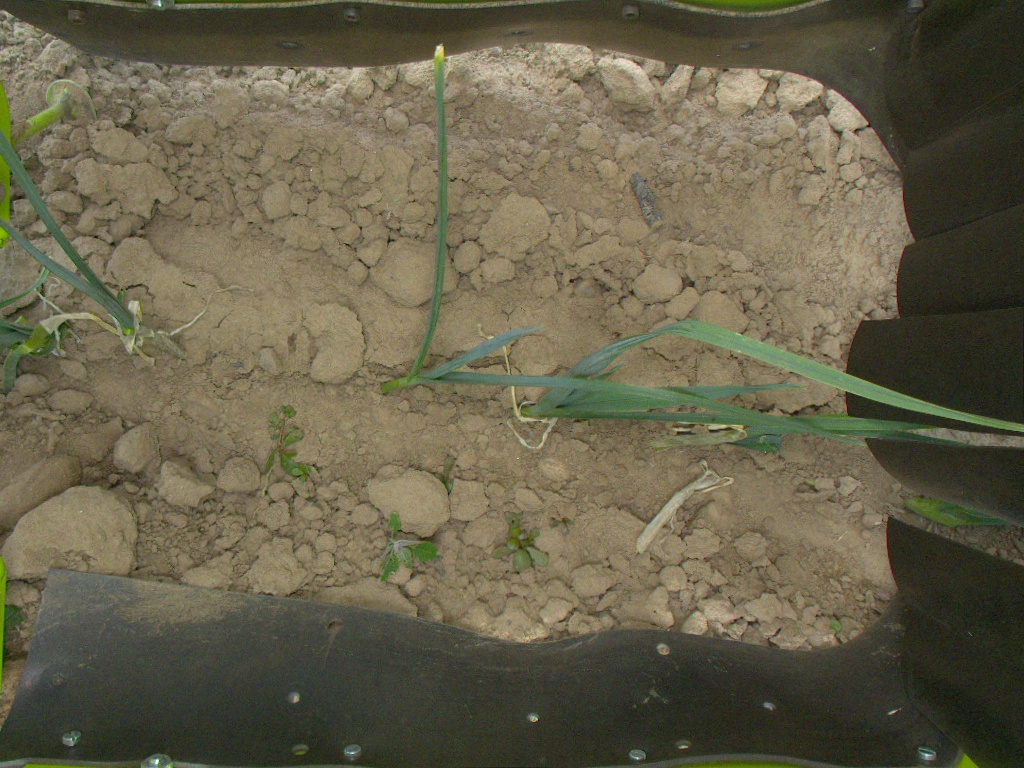
Crop: leek
Objects: leek, leek, stem_leek, stem_leek, leek, stem_leek, leek, stem_leek, leek, stem_leek